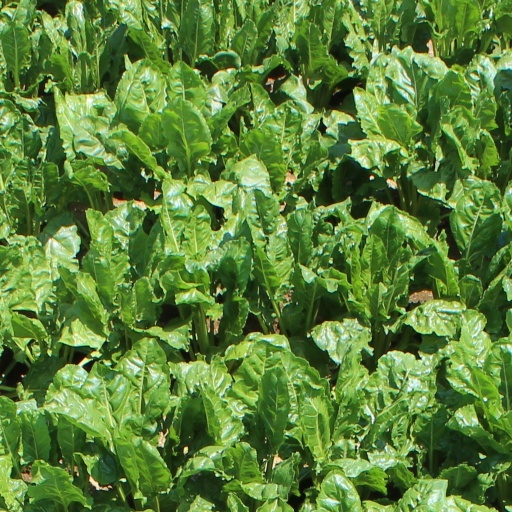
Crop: sugar beet